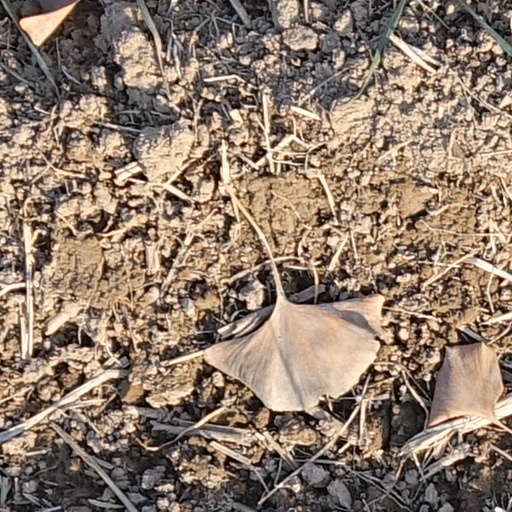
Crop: wheat